Gabriele Rabel

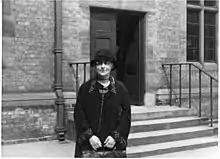
Gabriele Rabel in Cambridge in 1938

Gabriele Rabel (1880 – 27 August 1963) was an Austrian physicist and botanist.